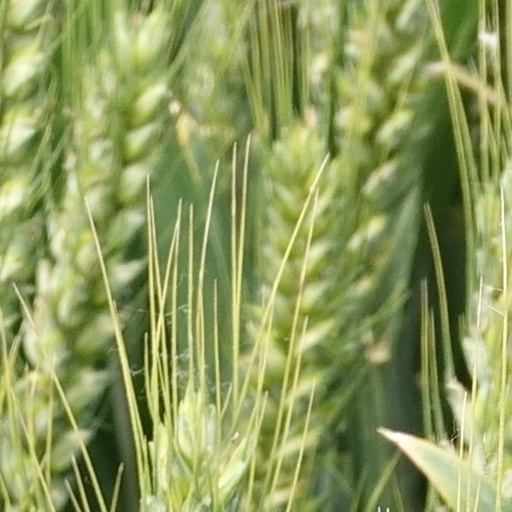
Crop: wheat